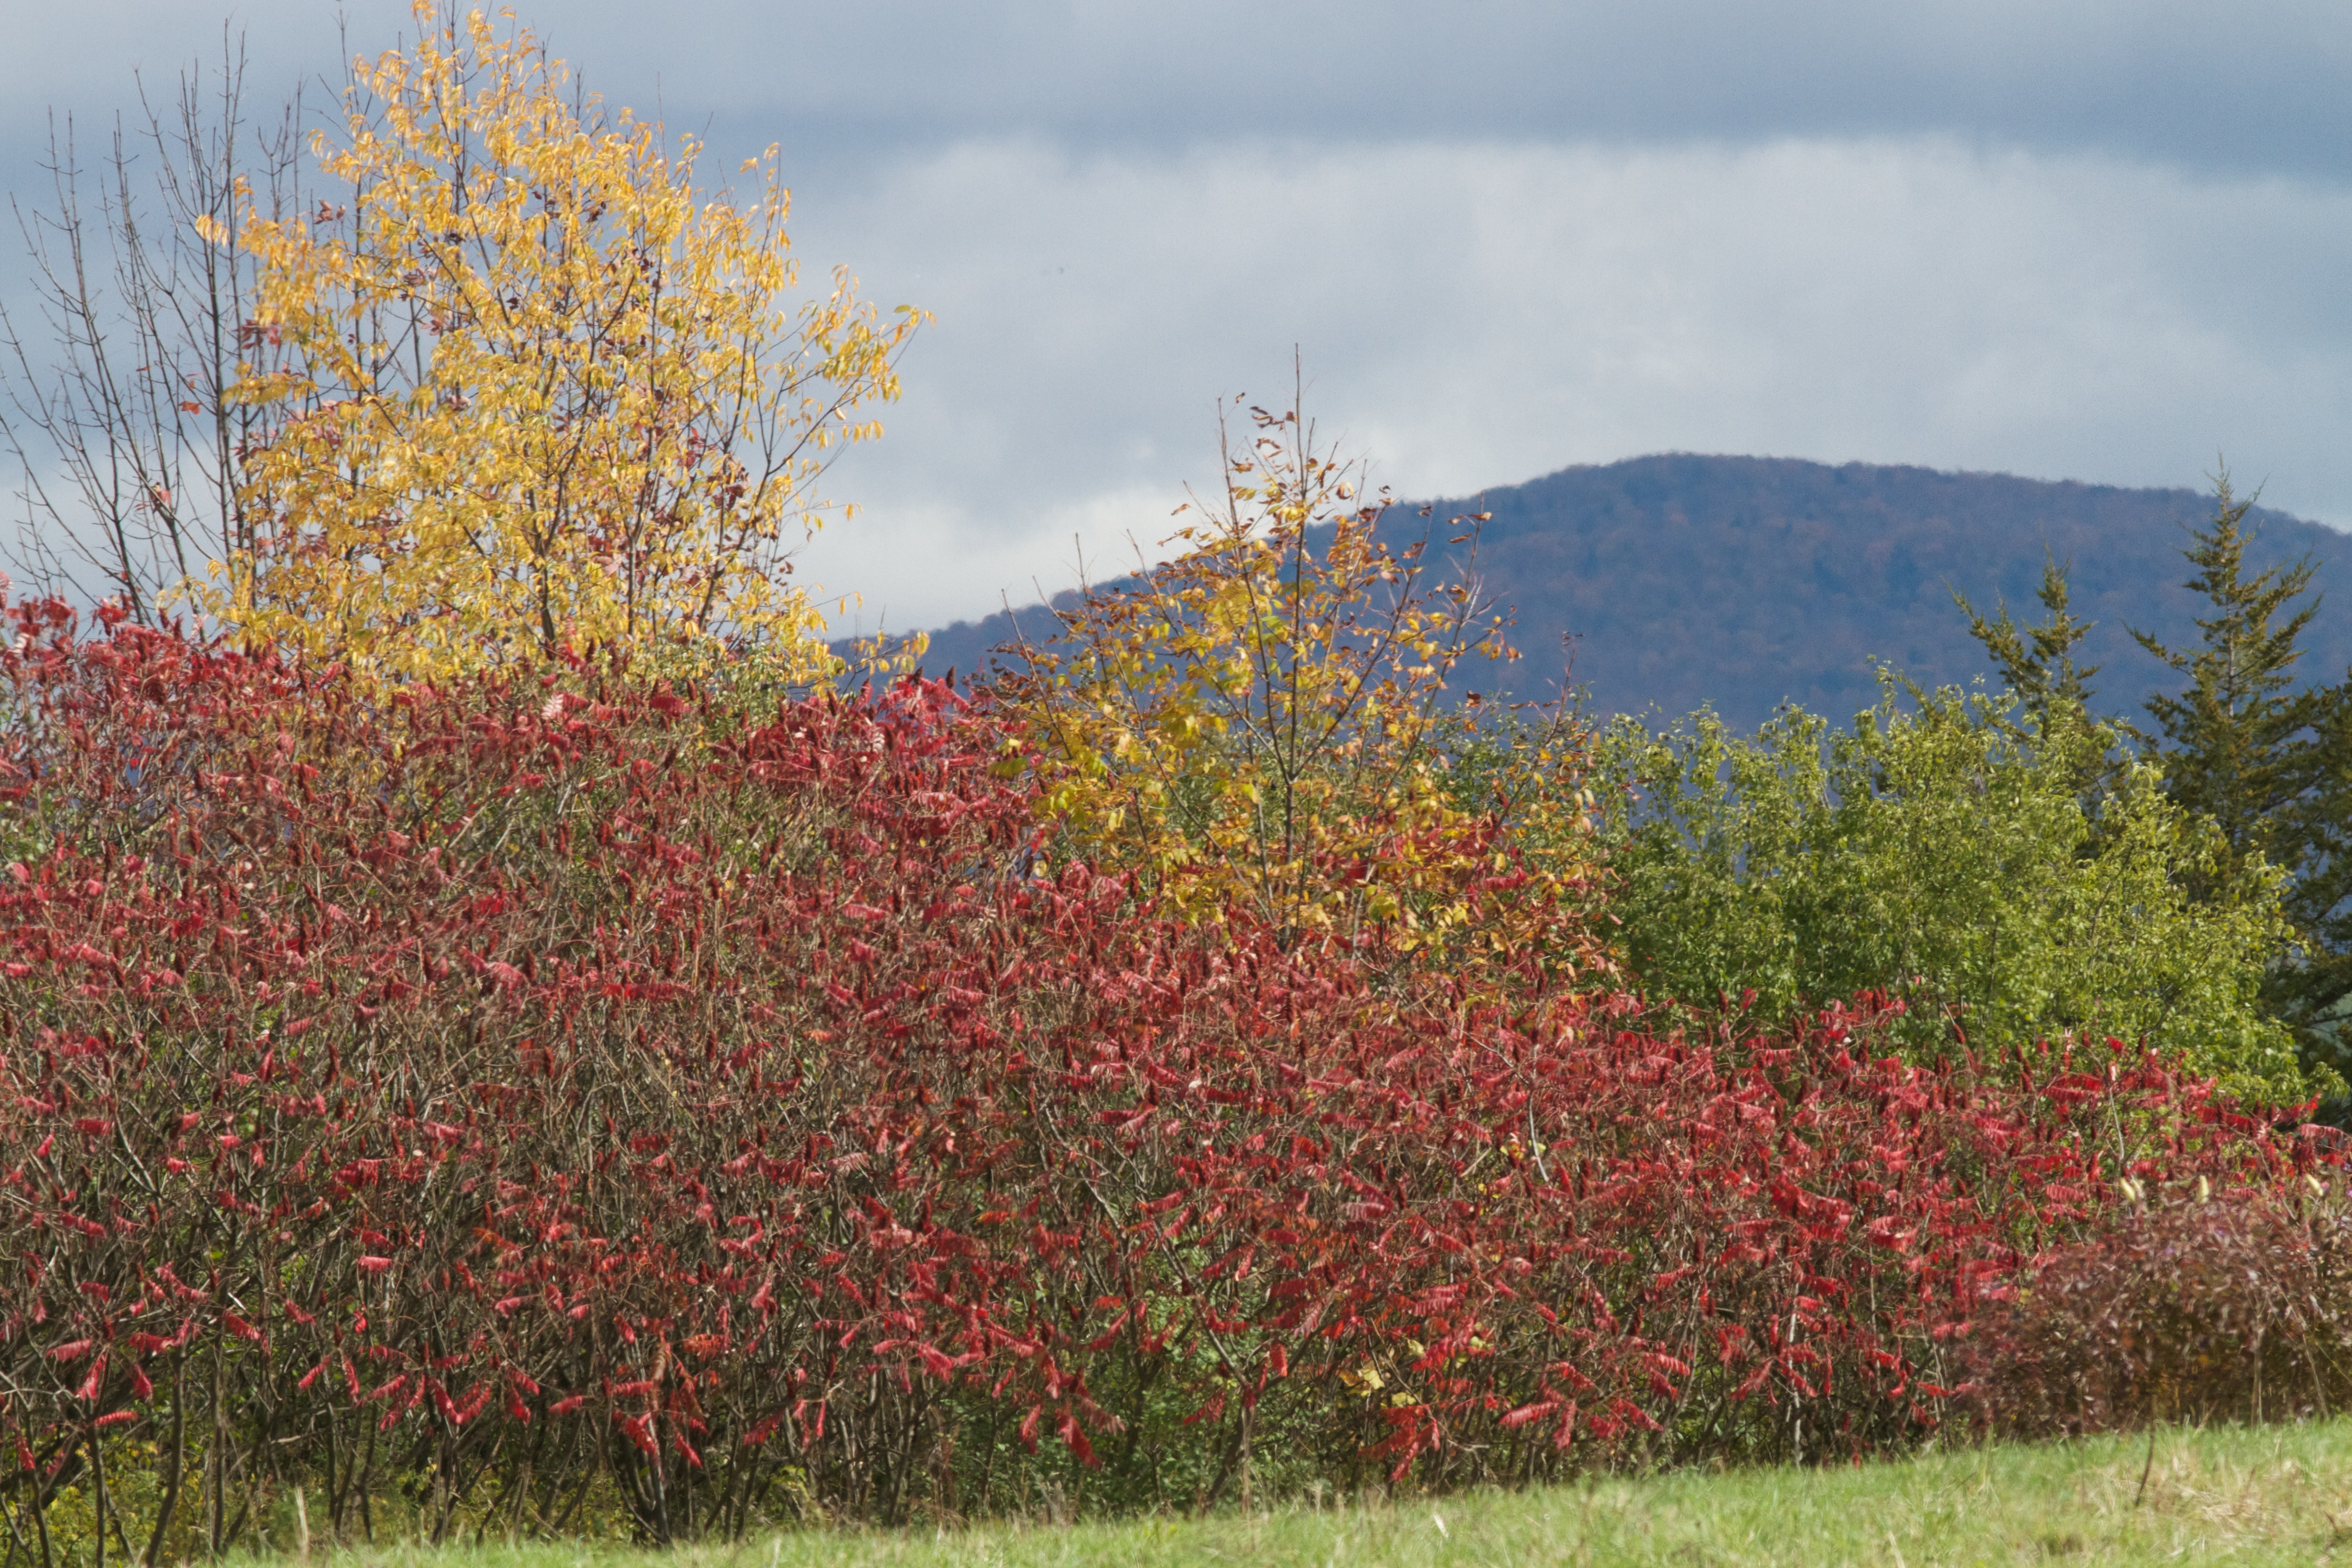
tree, blossom, plant, meadow, leaf, flower, autumn, season, shrub, vermont, ecosystem, flowering plant, woody plant, land plant